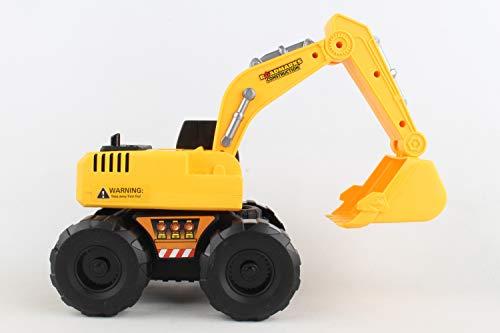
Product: Daron Construction Roadmarks Excavator
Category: Toys & Games | Play Vehicles | Toy Vehicles
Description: Functional LED lights and sounds.
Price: $12.95
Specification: ASIN:B07VCS66YQ|ShippingWeight:1pounds(Viewshippingratesandpolicies)|DateFirstAvailable:July12,2019